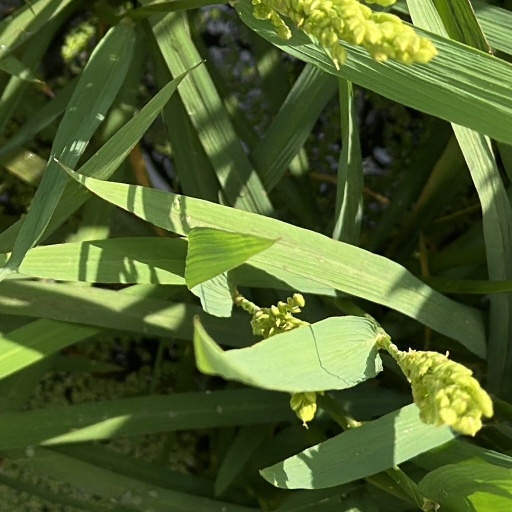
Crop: rice